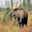
Label: deer